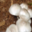
Label: mushroom